Aliens (1990 video game)

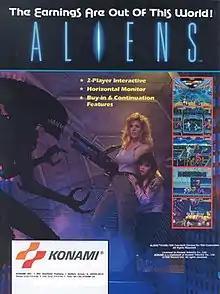
Arcade flyer

is a 1990 run and gun video game developed and published for arcades by Konami. It is based on the 1986 film of the same title. Two players can play the game cooperatively in addition to single-player.